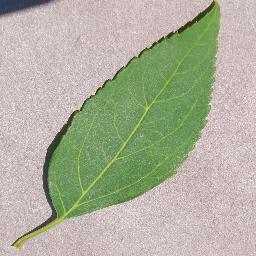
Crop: cherry
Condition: (including_sour)_healthy